Caroline Matilda of Great Britain

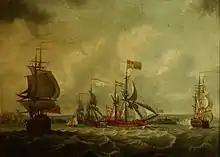
The departure of Caroline Matilda from Harwich for Rotterdam on board the yacht "Mary" on 3 October 1766. Landguard Fort on the left of the picture. Oil painting by Robert Wilkins, 1766–1767.

In 1764, a marriage was suggested between the Danish House of Oldenburg and the British House of Hanover, specifically between Christian, Crown Prince of Denmark, and a British princess. The Danish Crown Prince was the oldest surviving son of King Frederick V and his first wife Princess Louise of Great Britain, and in consequence, first cousin of the children of the late Prince of Wales. The marriage was considered suitable because the British and Danish royal families were both Protestant and of the same rank, and thus had the same status as well as religion. Additionally, the deceased Queen Louise had been very popular in Denmark. Initially, the marriage negotiations were intended for the eldest unmarried daughter of the former Prince of Wales, Princess Louisa Anne, but after the Danish representative in London, Count von Bothmer, was informed of her weak constitution, her younger sister Caroline Matilda was chosen for the match instead. At the age of 13, Caroline Mathilde was therefore, without her knowledge, engaged to Crown Prince Christian, who was two years her senior. The official betrothal was announced on 10 January 1765.